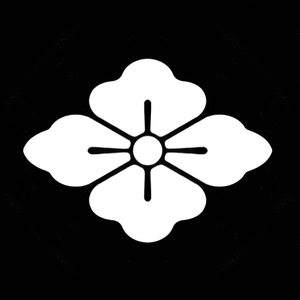
Itagaki Taisuke, est un homme politique japonais à la tête du Mouvement pour la liberté et les droits du peuple, qui finit par devenir le premier parti politique japonais.